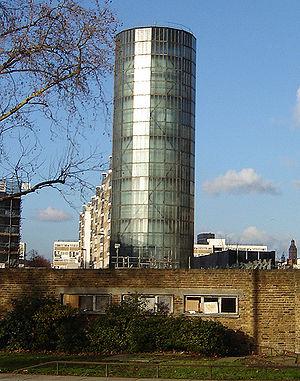
Un accumulateur de vapeur est un réservoir isolé thermiquement contenant de l'eau liquide et de la vapeur sous pression. C'est un moyen de stockage d'énergie. Il peut être utilisé pour lisser les pics et les creux de la demande de vapeur. Les accumulateurs de vapeur peuvent être utilisés pour le stockage de l'énergie, sous forme thermique, dans les projets solaires. Un exemplaire est utilisé dans la tour solaire de la centrale solaire PS10 près de Séville, en Espagne, et est prévu pour le projet solar steam train à Sacramento en Californie.